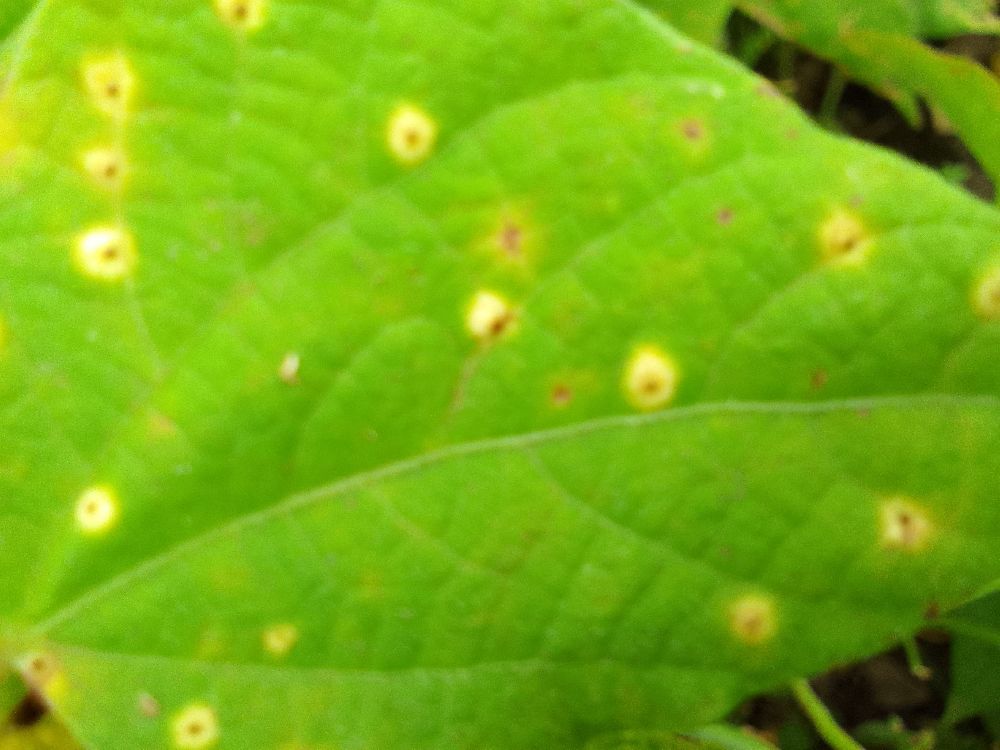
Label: rust